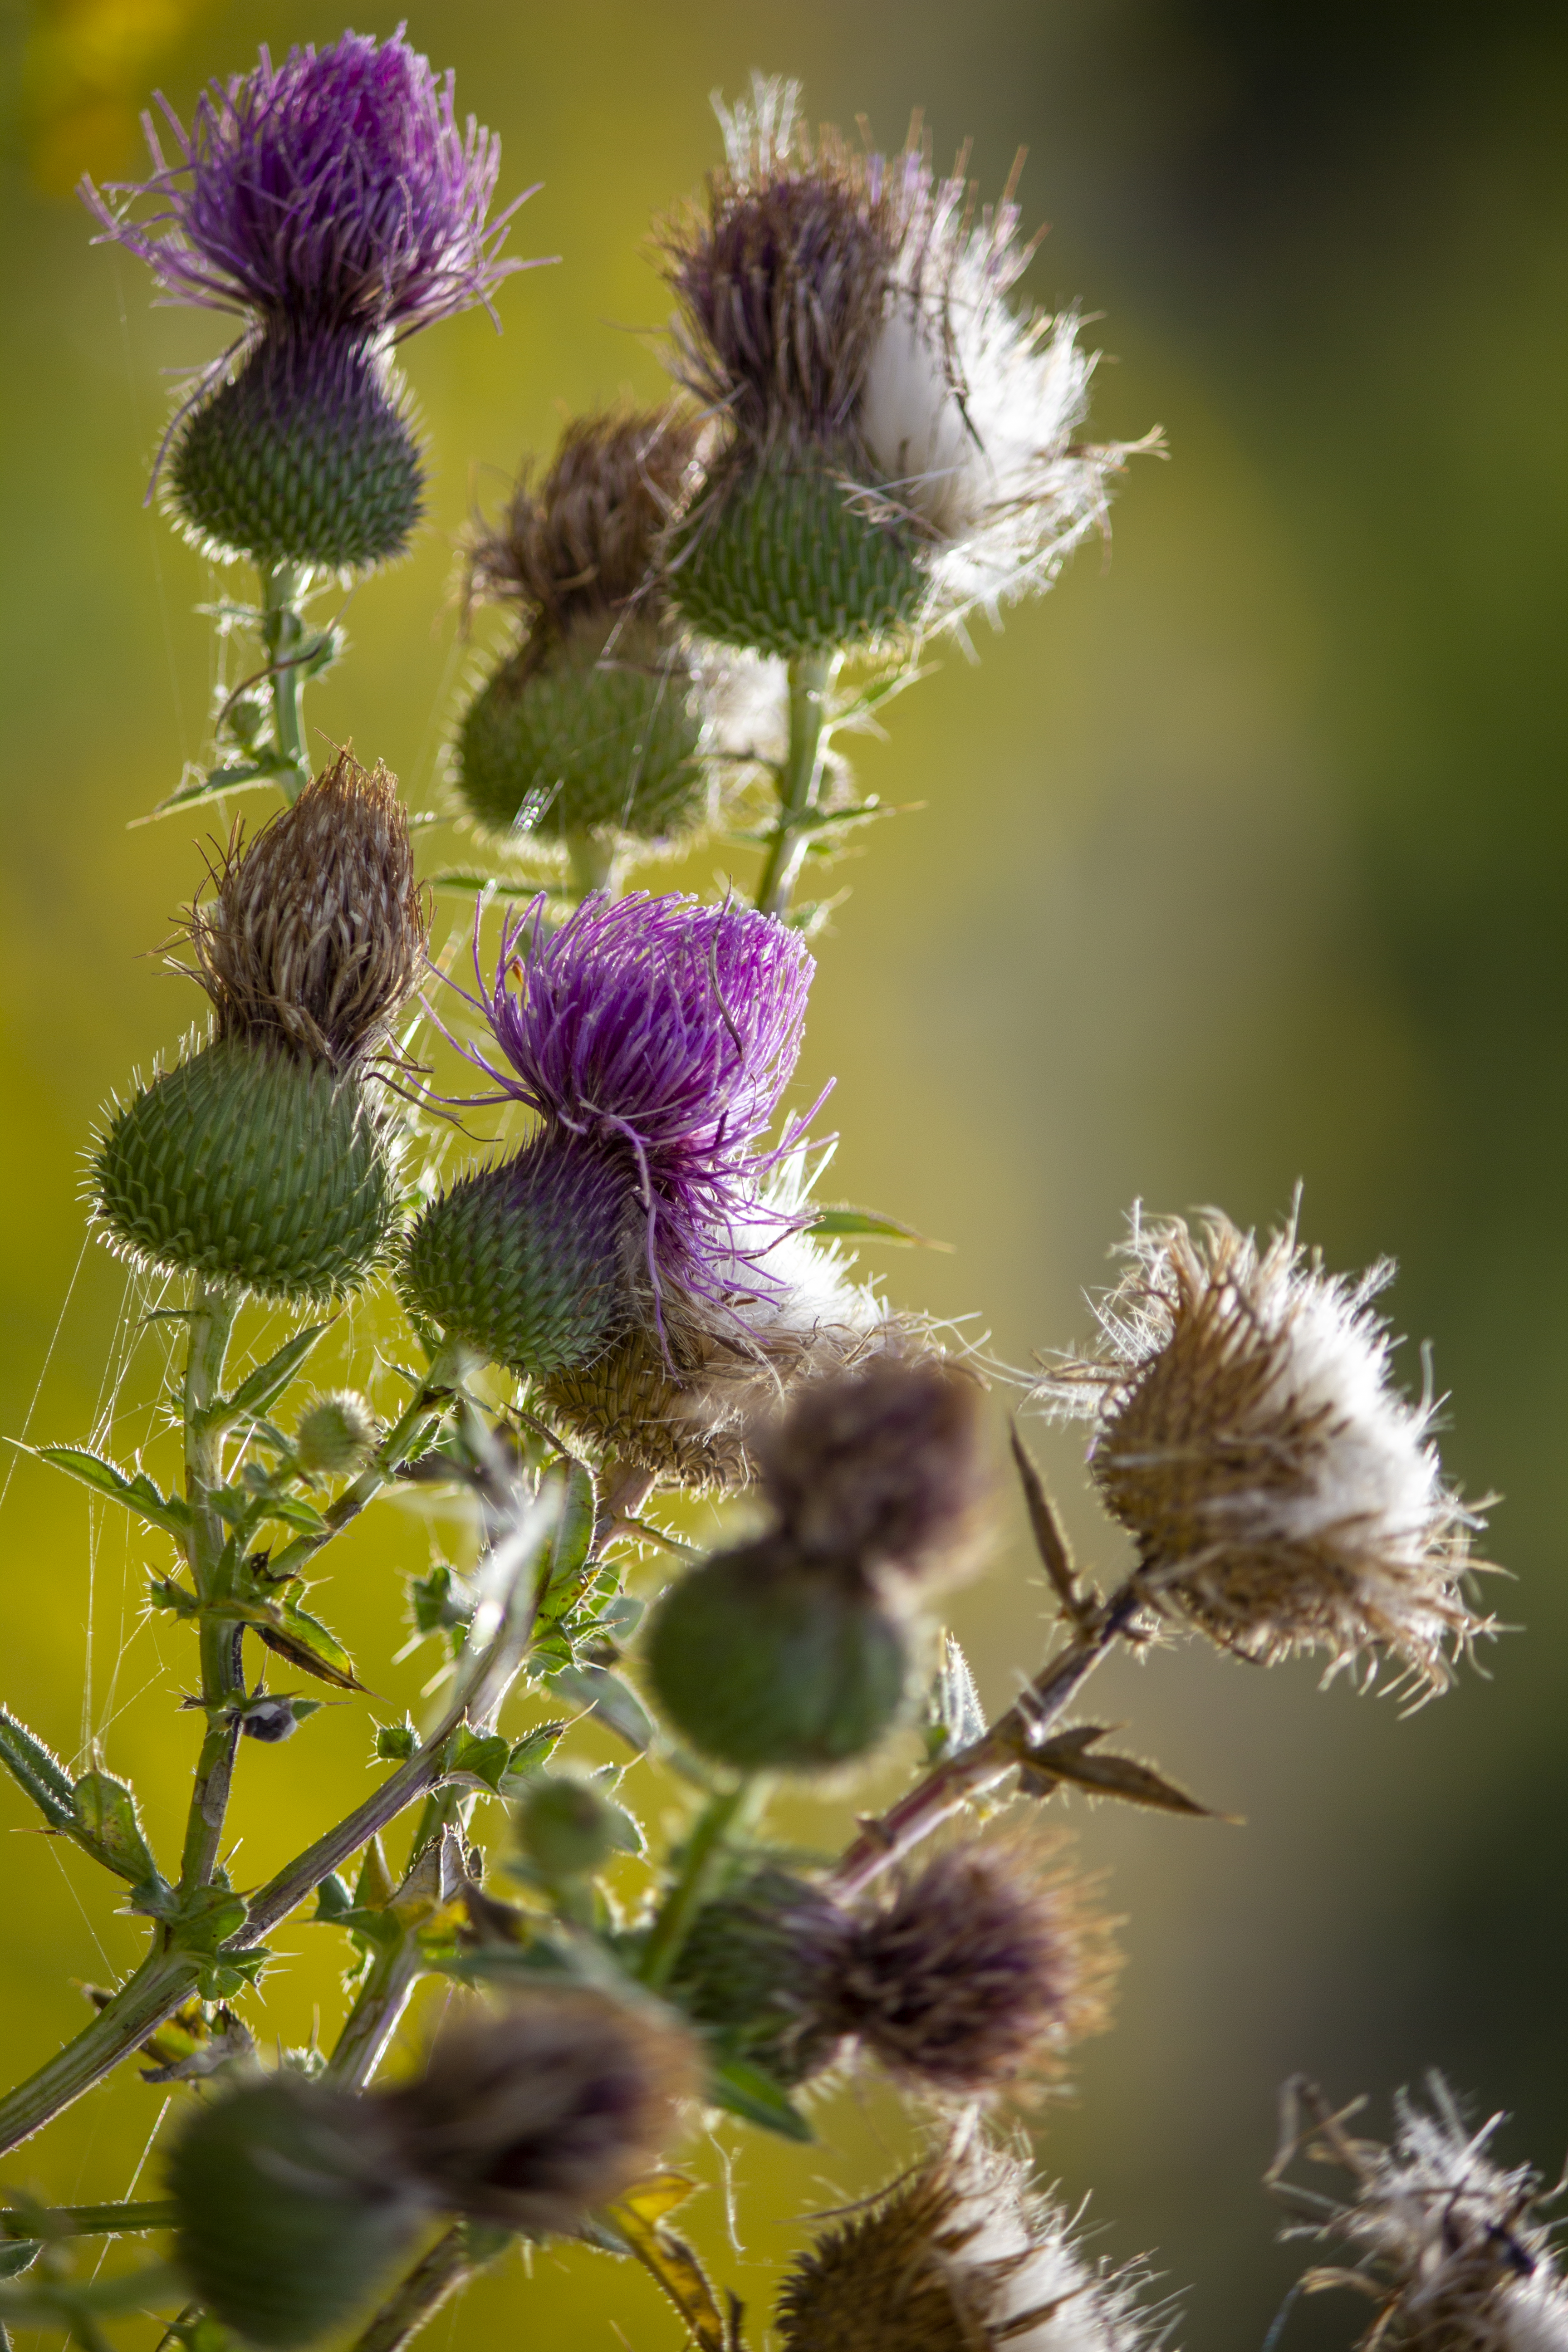
macro, flower, globe, thistle, summer, autumn, thorn, purple, cirsium, vulgare, spear, European marsh thistle, flowering plant, plant, creeping thistle, Spear thistle, artichoke thistle, burdock, lesser burdock, greater burdock, botany, thorns, spines, and prickles, wildflower, noxious weed, silybum, cynara, globe thistle, daisy family, asterales, petal